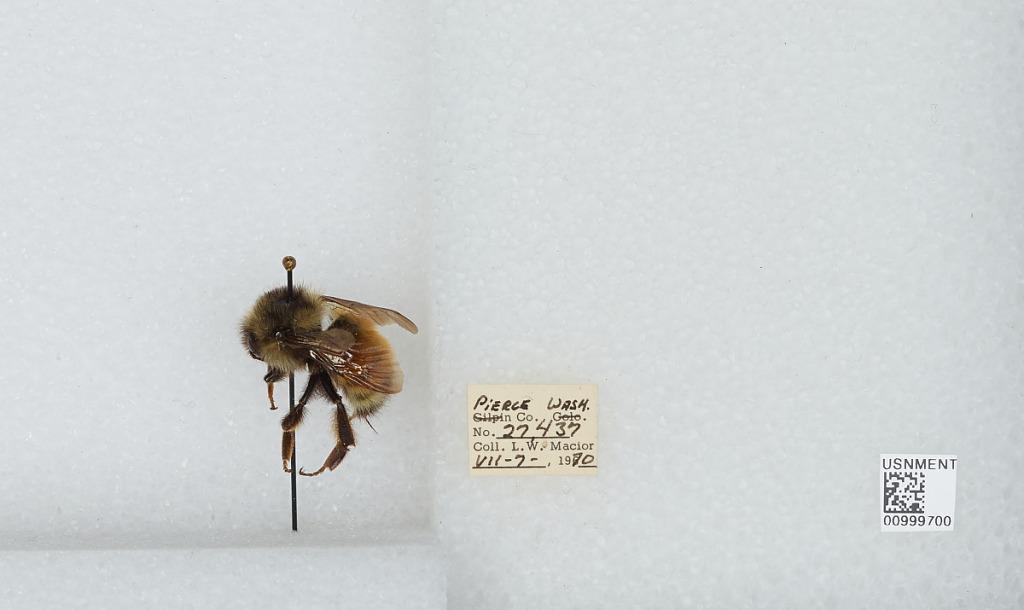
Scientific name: Bombus (Pyrobombus) melanopygus Nylander
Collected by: L. Macior
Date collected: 1970-7-7
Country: United States
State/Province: Washington
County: Pierce
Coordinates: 47.05, -122.12